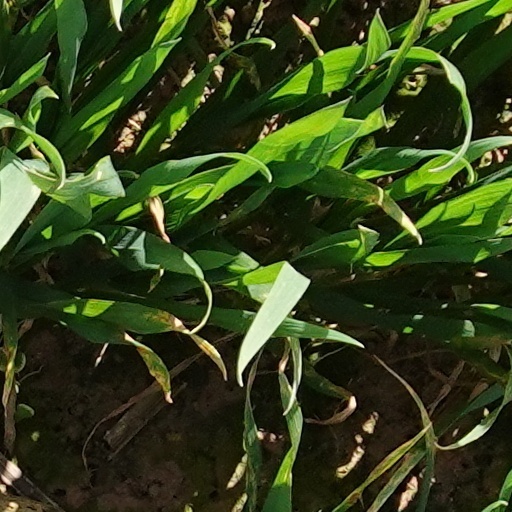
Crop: wheat